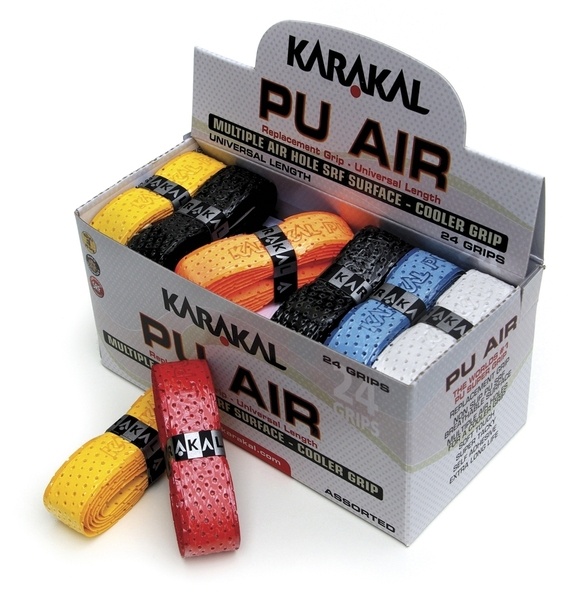
Karakal Coloured PU Super Air Grip
Karakal Coloured PU Super Air Grip Multiple air hole SRF (Slow Release Formula) surface for a cooler grip. Greatly improved durability, gripping power and comfort. Super tacky. Self adhesive. Extra long life. Universal length for all racket types. Box of 24 in 6 assorted colours.
Brand: Karakal
Category: Sporting Goods > Athletics > Tennis > Tennis Racket Accessories > Tennis Racket Grips & Tape > Tennis Racket Replacement Grips